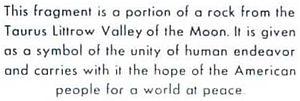
Le Musée national des sciences naturelles de Malte est situé à Mdina, à l'intérieur du Palais Vilhena.